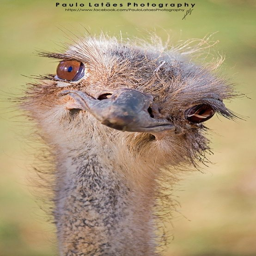
i 'd never seen a pretty ostrich until this morning .